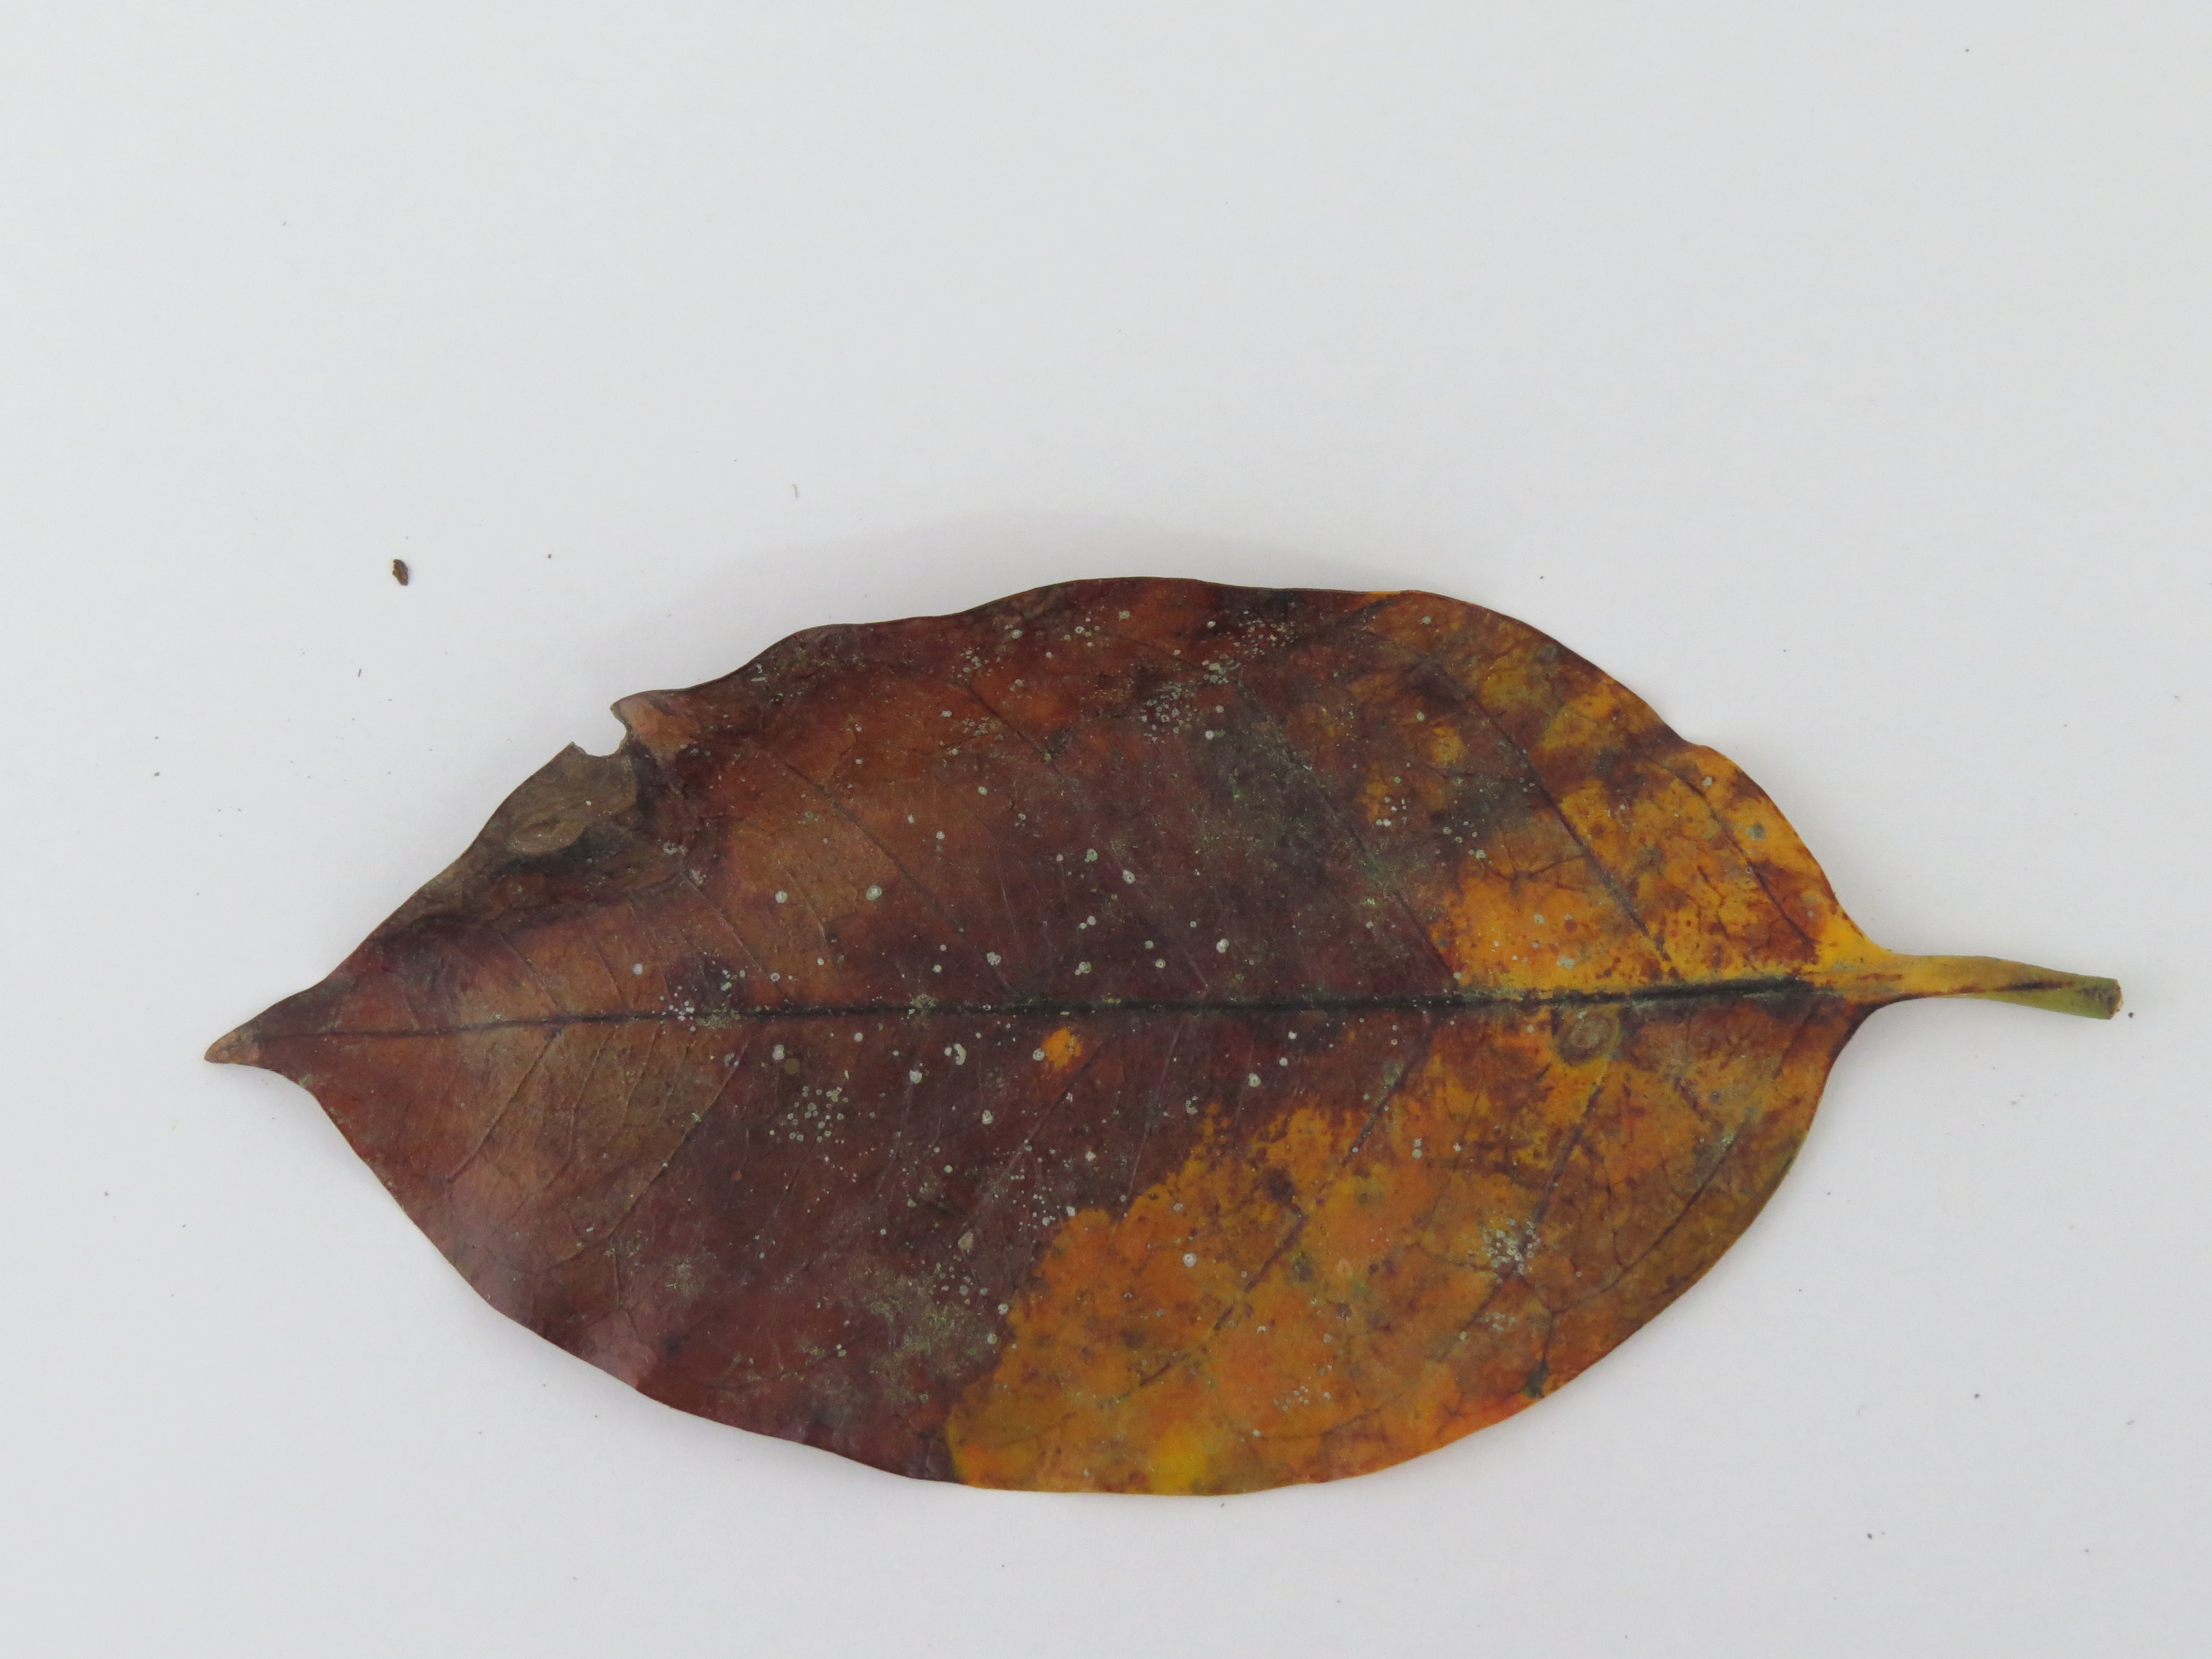
Label: potasium-K